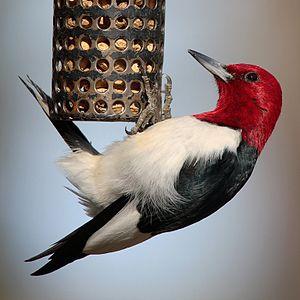
Pic à tête rouge. Parc provincial Rondeau, Ontario, Canada. Cliché pris aux mangeoires situées derrière le centre d'accueuil des visiteurs. 日本語: ズアカキツツキ